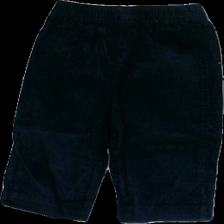
View: front
Type: Trousers
Category: Children
Brand: Missing
Colors: Blue
Material: 100%cotton
Cut: Regular
Season: Autumn
Price range: 50-100
Recommended usage: Reuse